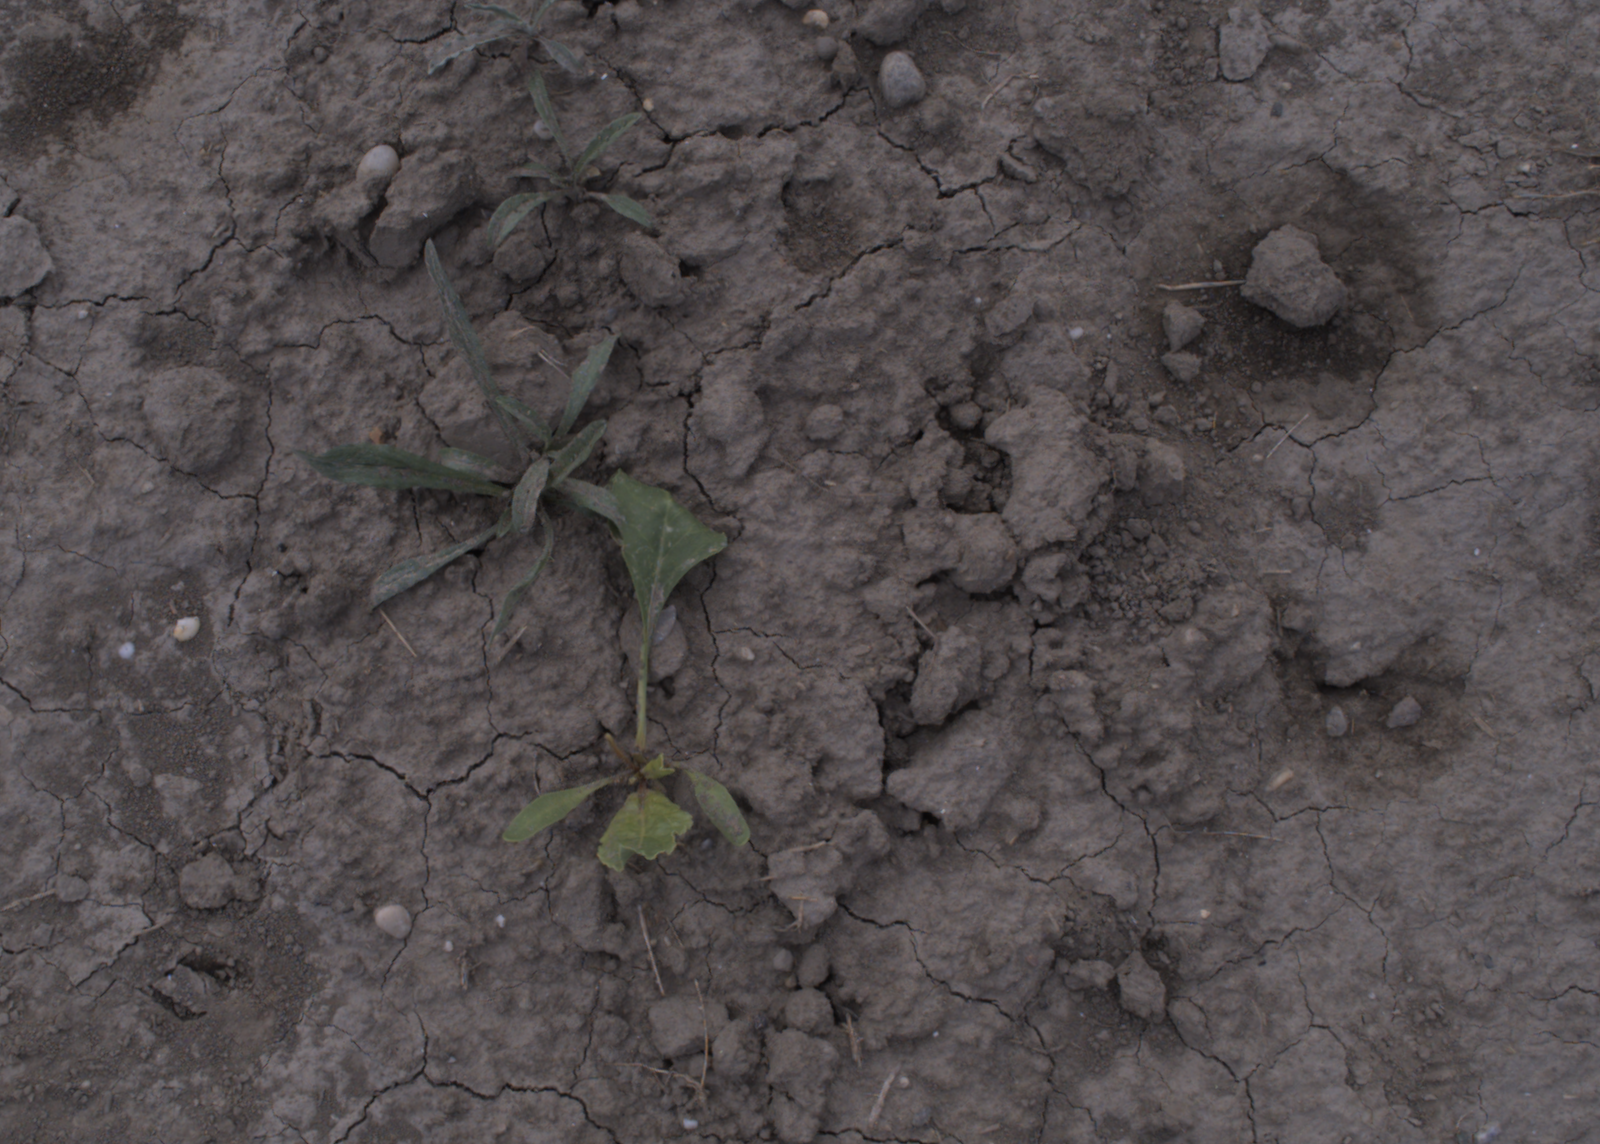
Capture date: 24.08.2020 13:36:16
Weather: mixed
Wind: medium
Seeding date: 21.07.2020
Plant canopy height (mm): 910